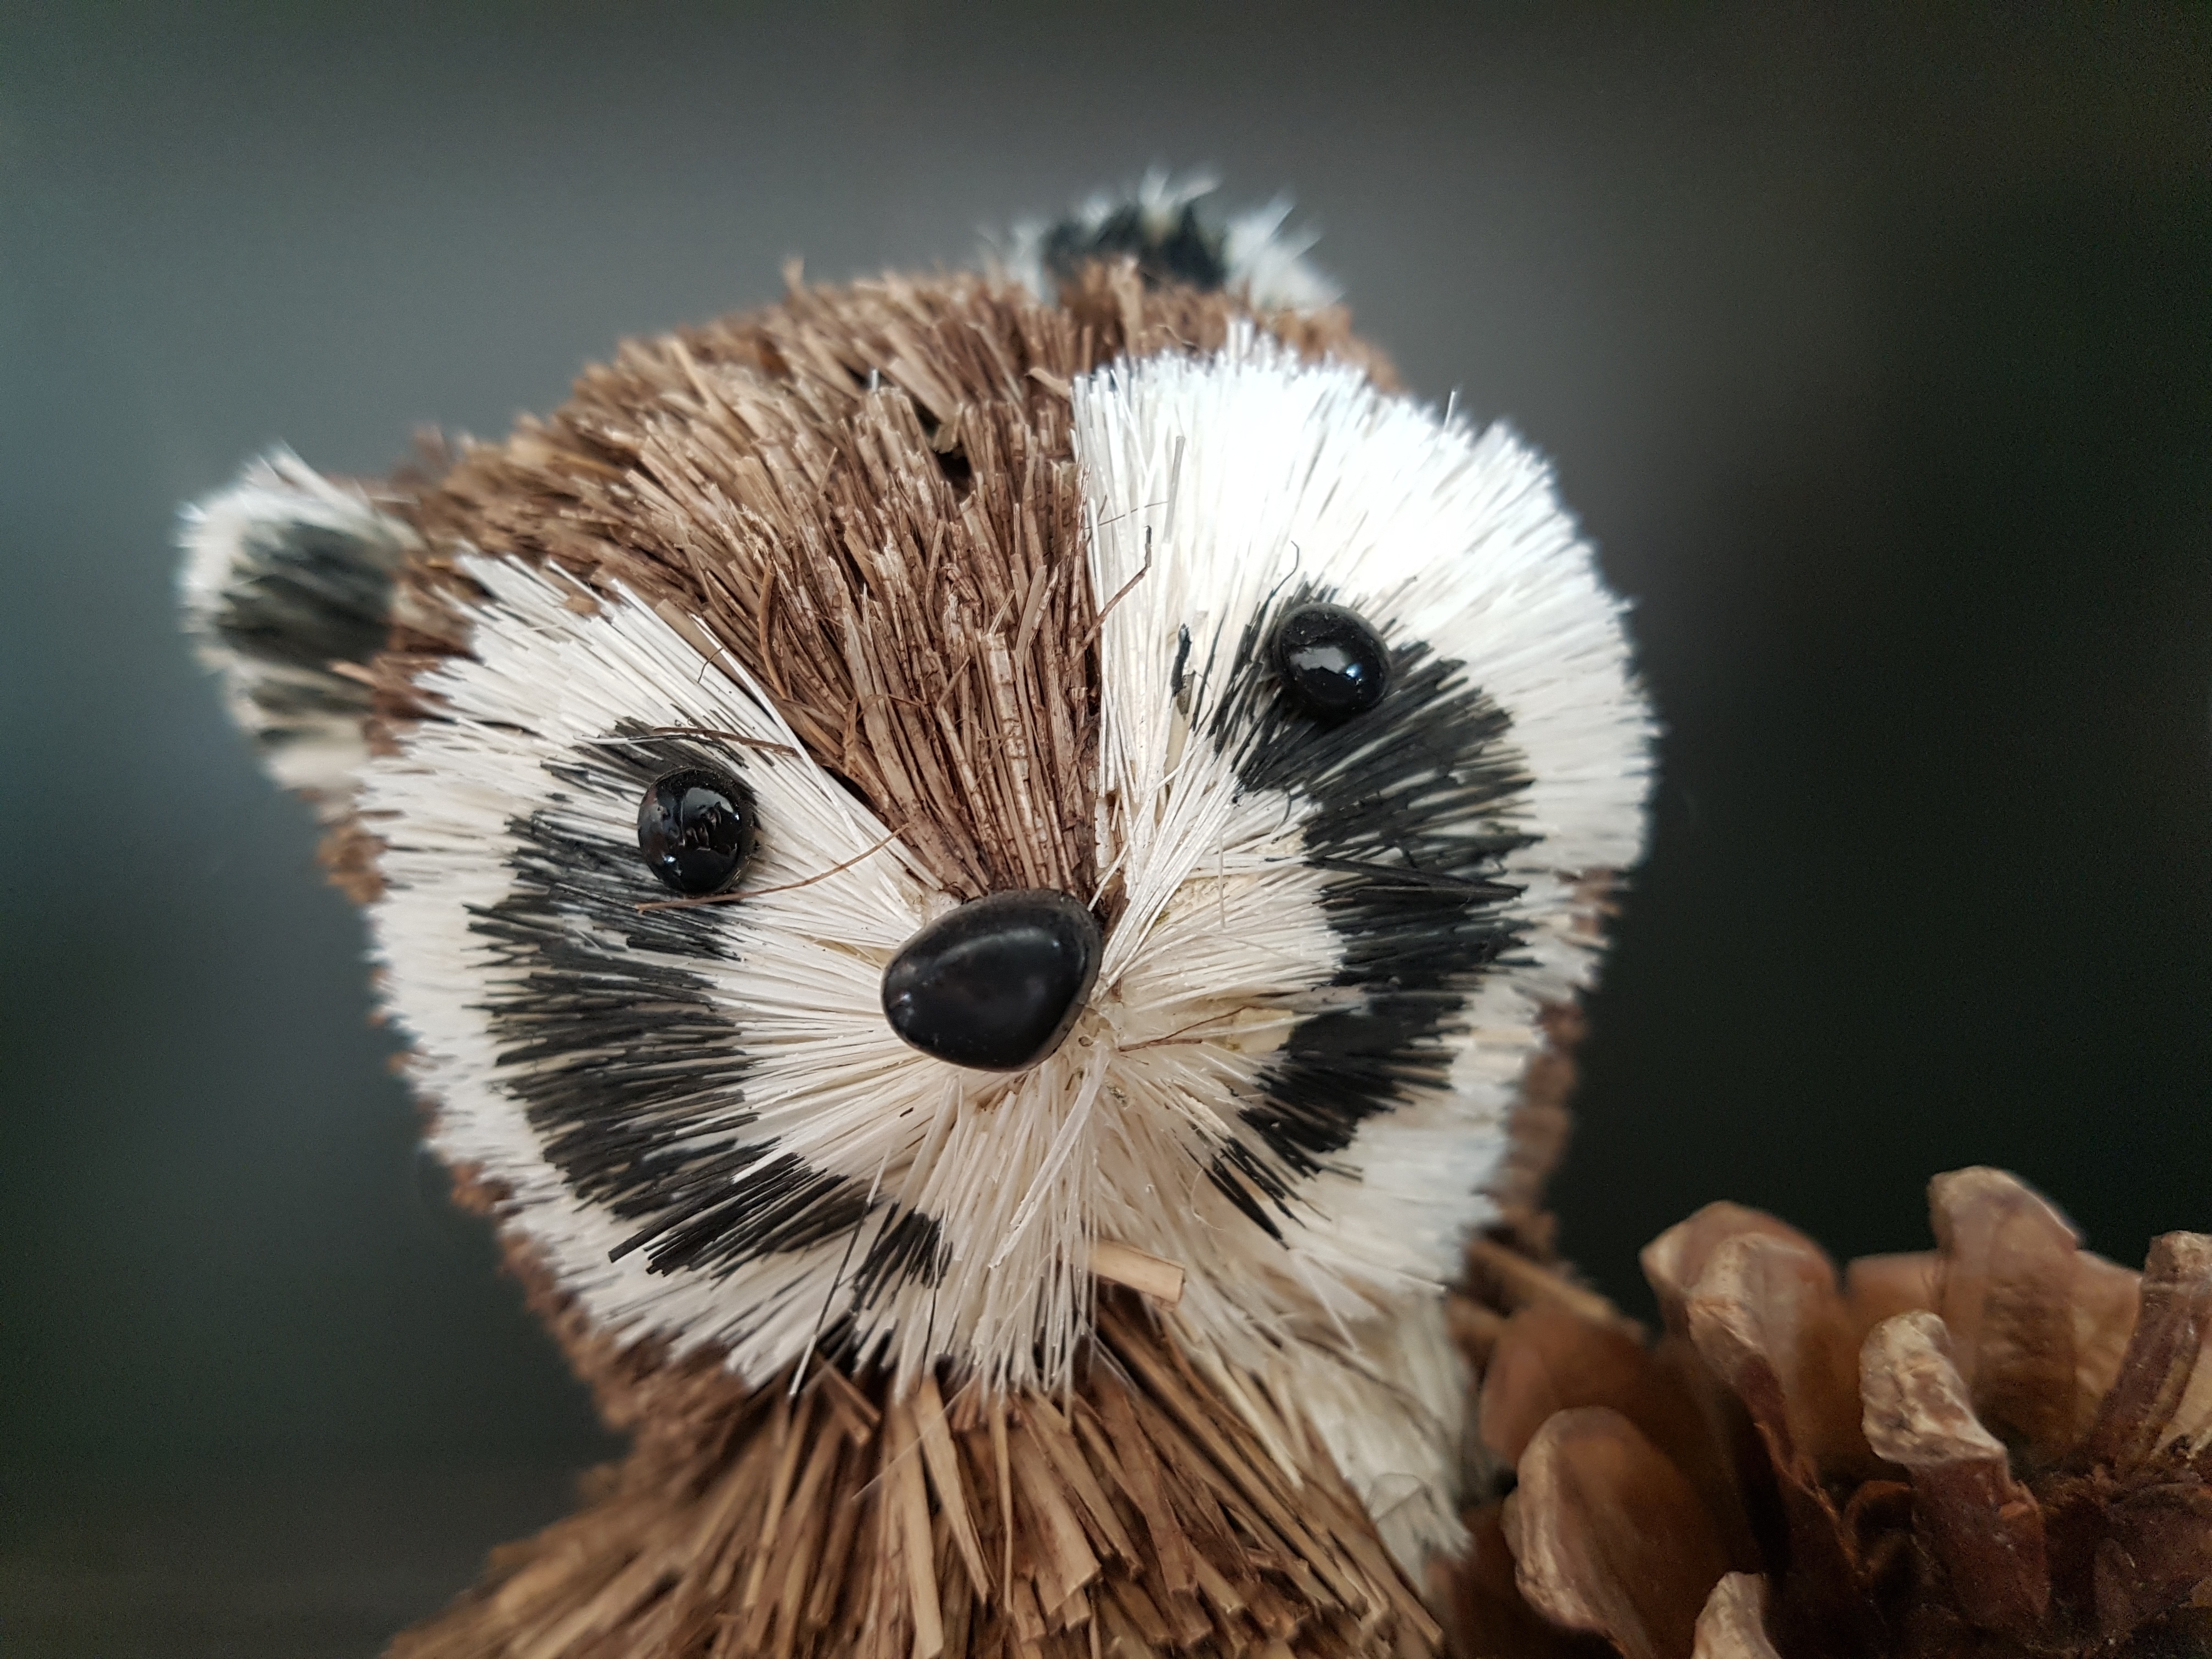
cute, wildlife, decoration, mammal, squirrel, fauna, close up, whiskers, rodents, hedgehog, vertebrate, macro photography, echidna, erinaceidae, domesticated hedgehog